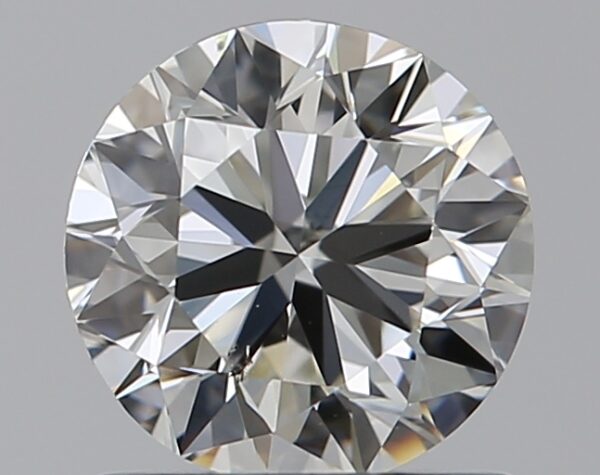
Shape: round
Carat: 0.9
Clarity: VS2
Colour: J
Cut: VG
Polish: EX
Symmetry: VG
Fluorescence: F
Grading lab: GIA
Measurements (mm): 6.01 x 6.08 x 3.82